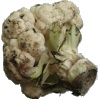
Label: Cauliflower 1